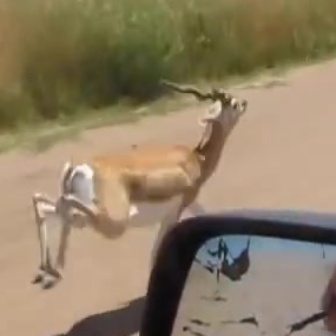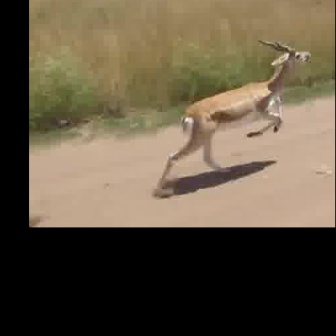
  Please identify the target specified by the bounding box [27,70,248,293] in the first image and locate it in the second image. Return the coordinates in [x_min,y_min,x_max,y_max] format.
Answer: [151,37,311,197]